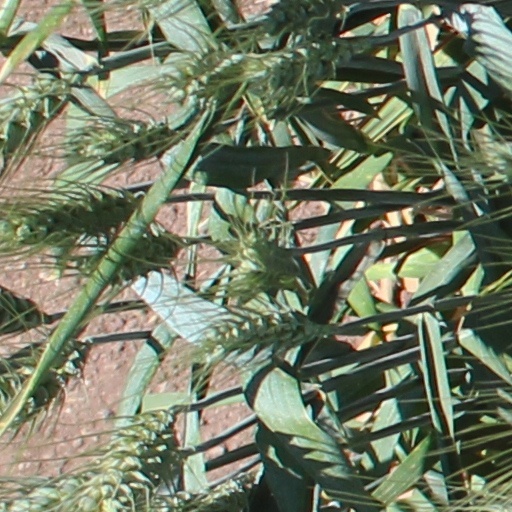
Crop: wheat